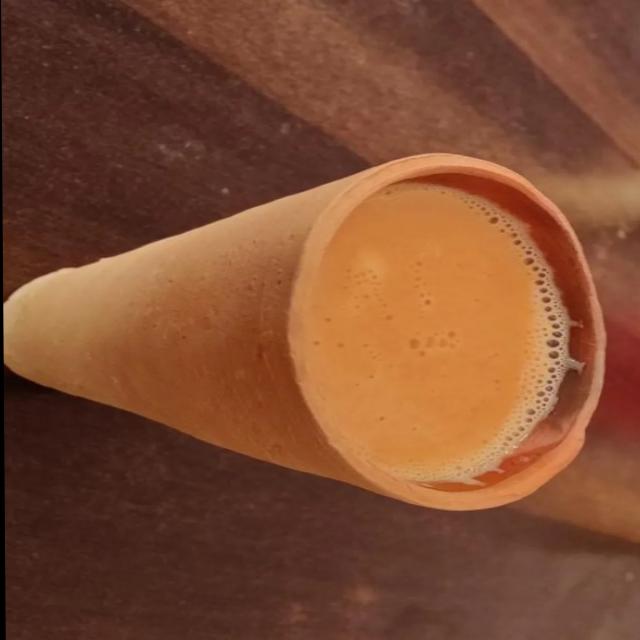
Dish: chai